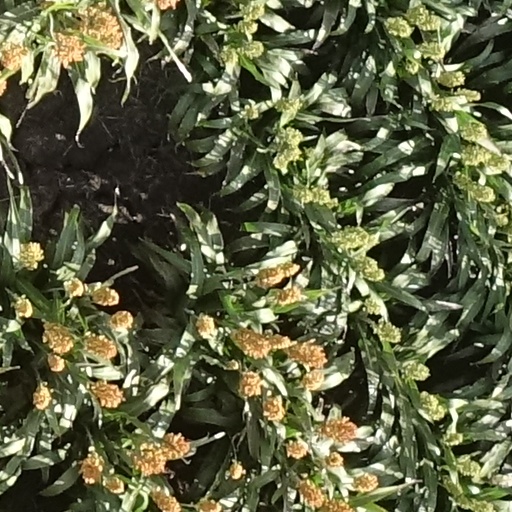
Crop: sorghum